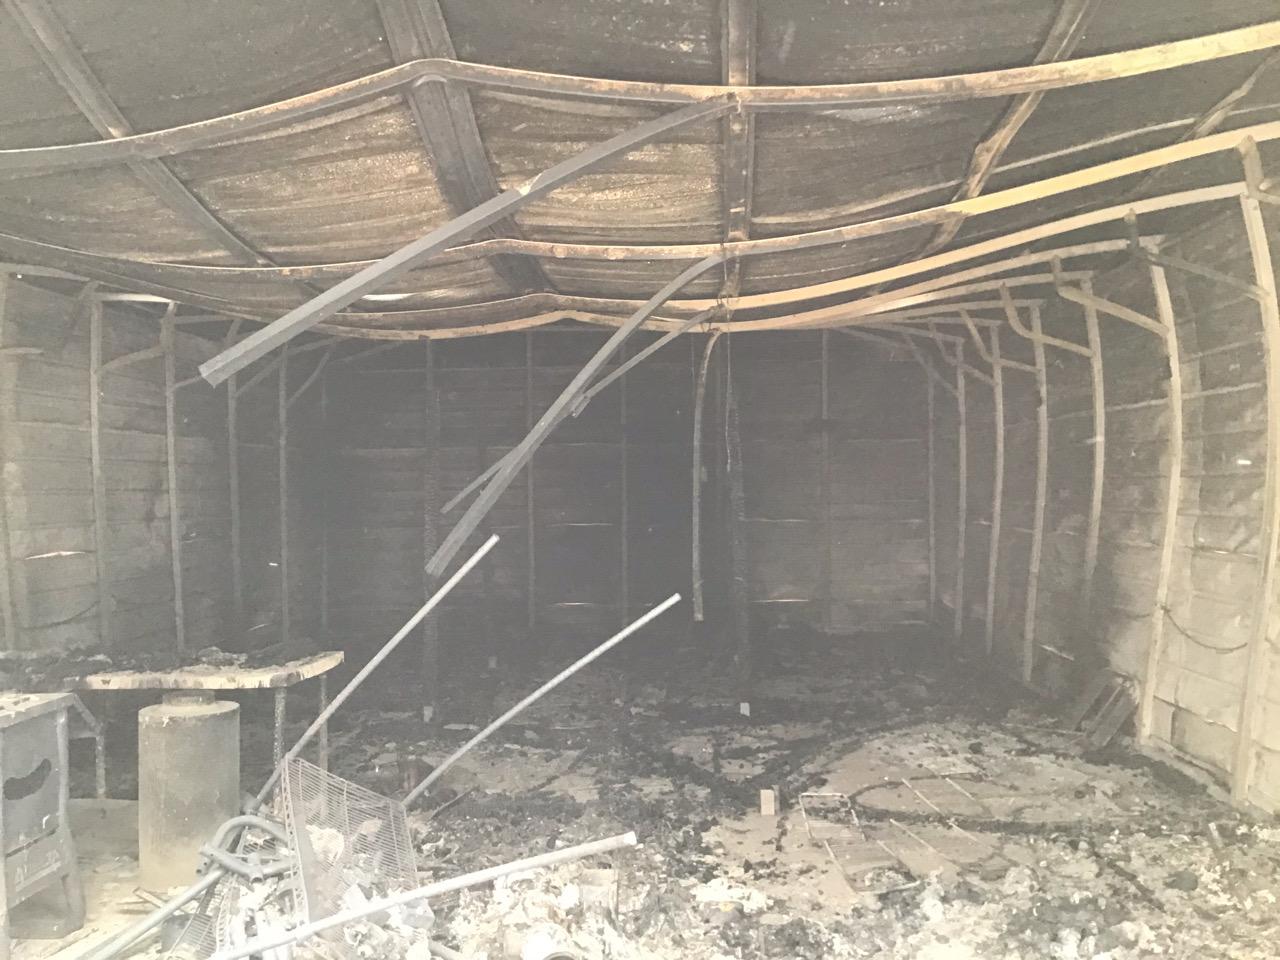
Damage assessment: destroyed